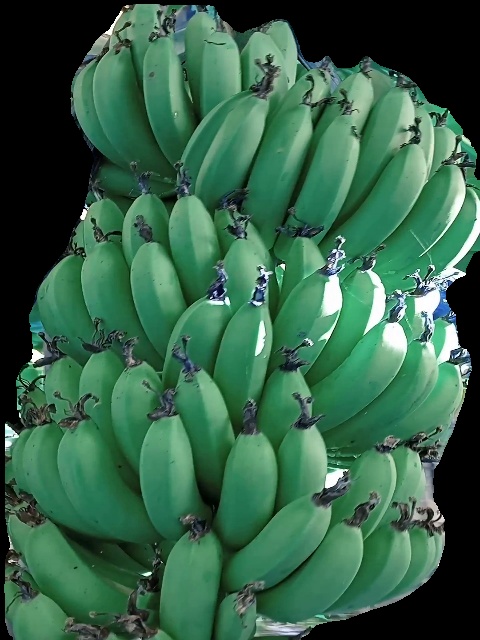
Variety: pachbale
Grade: grade1